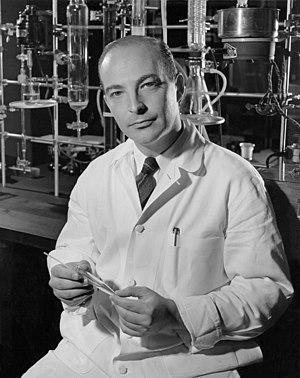
Arthur Kornberg, né le 3 mars 1918 à New York, États-Unis et mort le 26 octobre 2007 à Stanford, États-Unis, est un médecin et biochimiste américain.